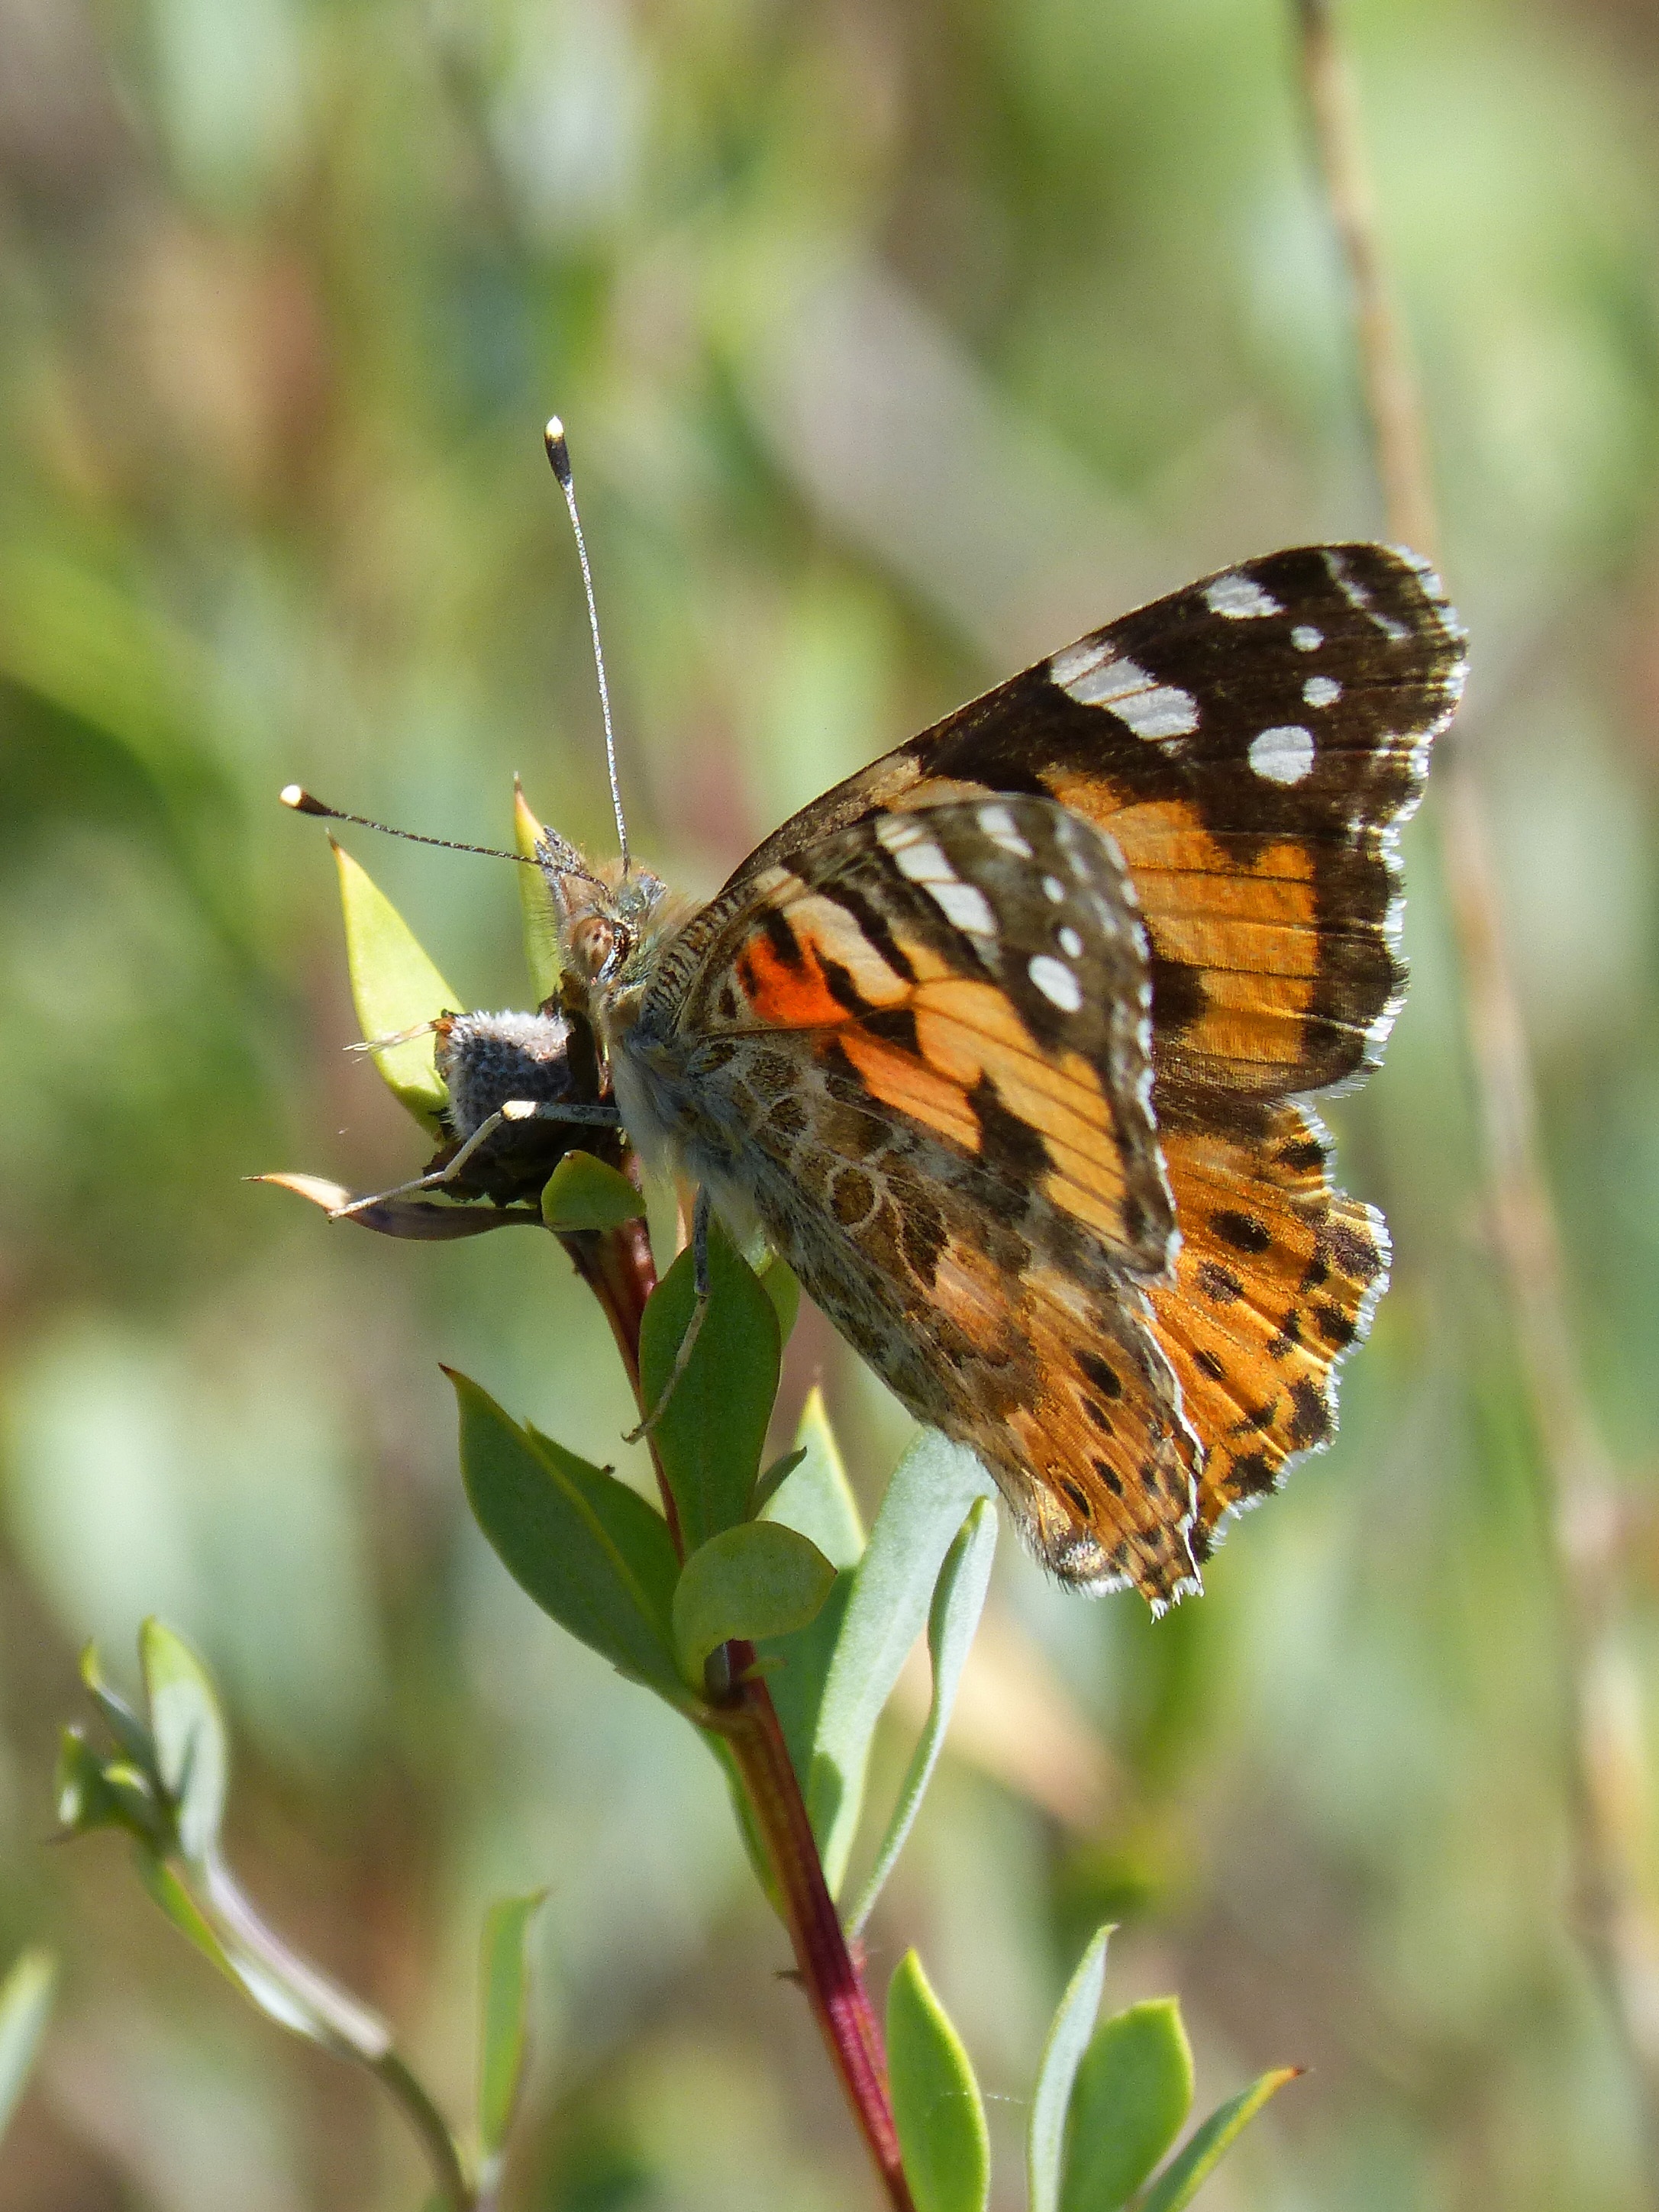
nature, flower, wildlife, insect, butterfly, fauna, invertebrate, monarch butterfly, nectar, macro photography, arthropod, orange butterfly, vanessa cardui, vanesa from thistles, migrating dels cards, pollinator, moths and butterflies, lycaenid, brush footed butterfly